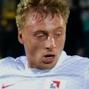
Age: 22